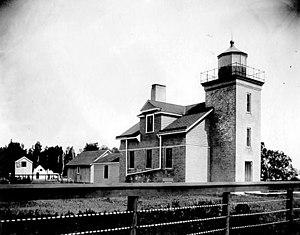
Le phare de Peninsula Point, est un phare inactif du lac Michigan situé à la pointe sud de la péninsule de Stonington dans le canton de Bay de Noc du Comté de Delta, Michigan.